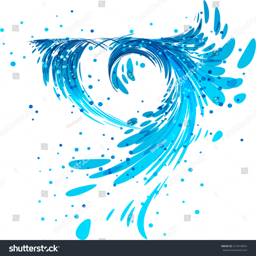
a splash of water in the shape of the heart isolated on white background